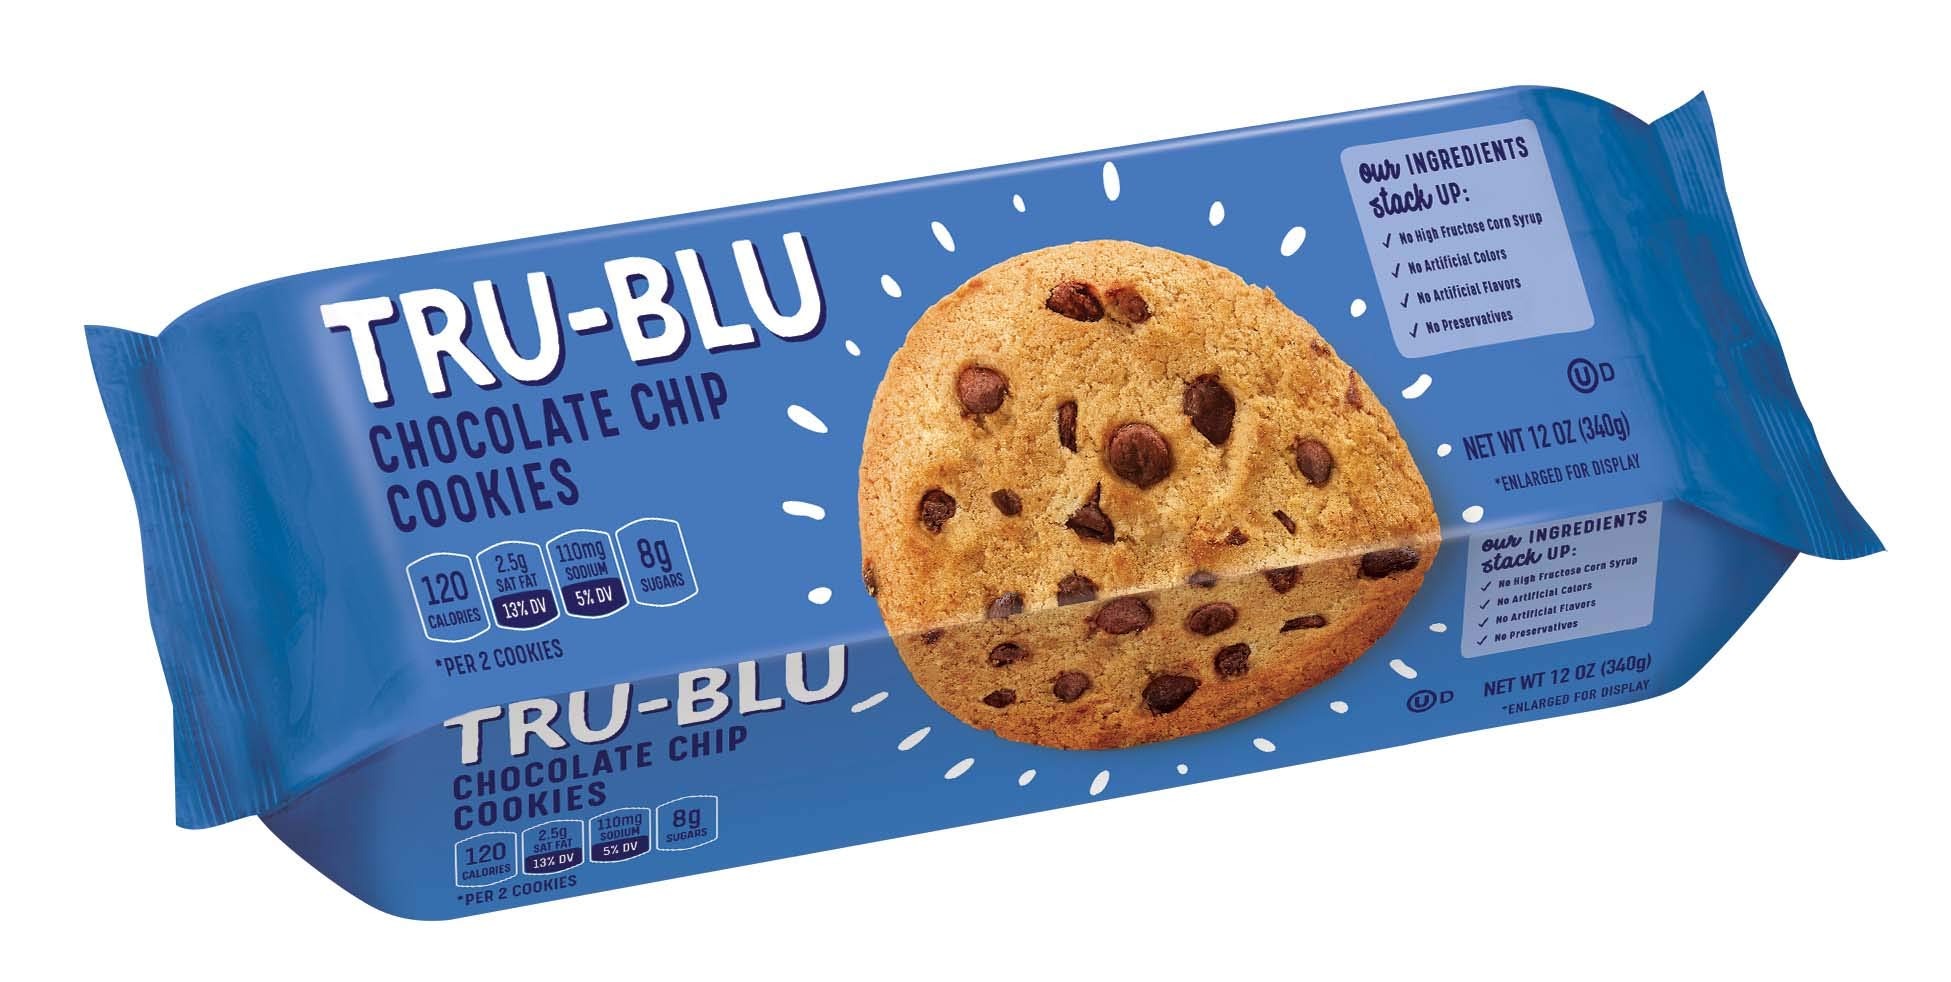
Item Name: Tru-Blu Chocolate Chip Home Style Cookies | No artificial ingredients | No High Fructose Corn Syrup | Made in the USA | 12 Ounce (Pack of 3)
Bullet Point 1: GREAT FLAVOR: Chocolate Chip Cookies
Bullet Point 2: BETTER FOR YOU: No preservatives, No artifical colors or flavors, and no high Fructose Corn Syrup.
Bullet Point 3: THOUGHTFULLY MADE: Not just another clean label brand - our flavors are out of this world!
Bullet Point 4: PORTABLE TREAT: Convenient, ready to eat, cookies packaged in a 12-ounce tray
Bullet Point 5: TRU BLU: A Tru Treat
Value: 3.0
Unit: Count

Price: 19.12